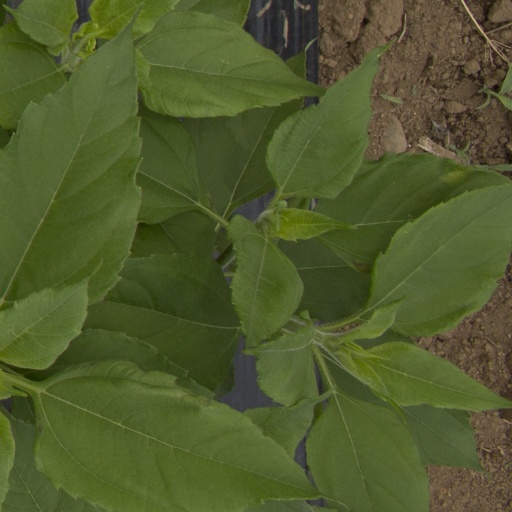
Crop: Jerusalem artichoke